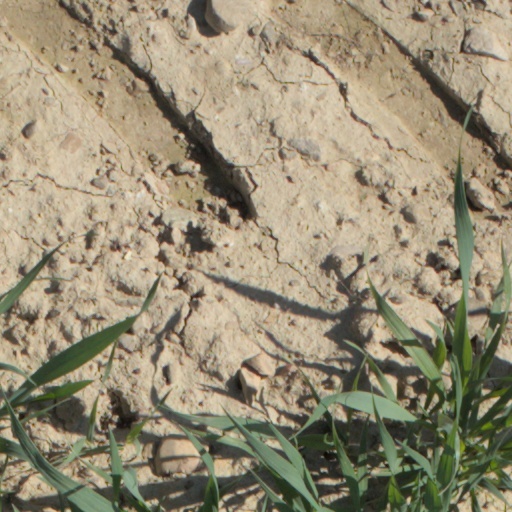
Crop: wheat